Nokia Asha 302

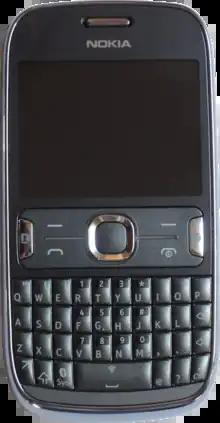

The Nokia Asha 302 is a QWERTY messenger feature phone powered by Nokia's Series 40 operating system. It was announced at Mobile World Congress 2012 in Barcelona (on 27 February) along with other Asha phones - the Nokia Asha 202 and 203. The 302 is considered to be among the flagship of the Asha family. Its main features are the QWERTY keyboard, the pentaband 3G radio, SIP VoIP over 3G and Wi-Fi. Its design looks a lot like the older Nokia E6 with chrome slidings, giving it a somewhat premium look. A software update adds Mail for Exchange support.